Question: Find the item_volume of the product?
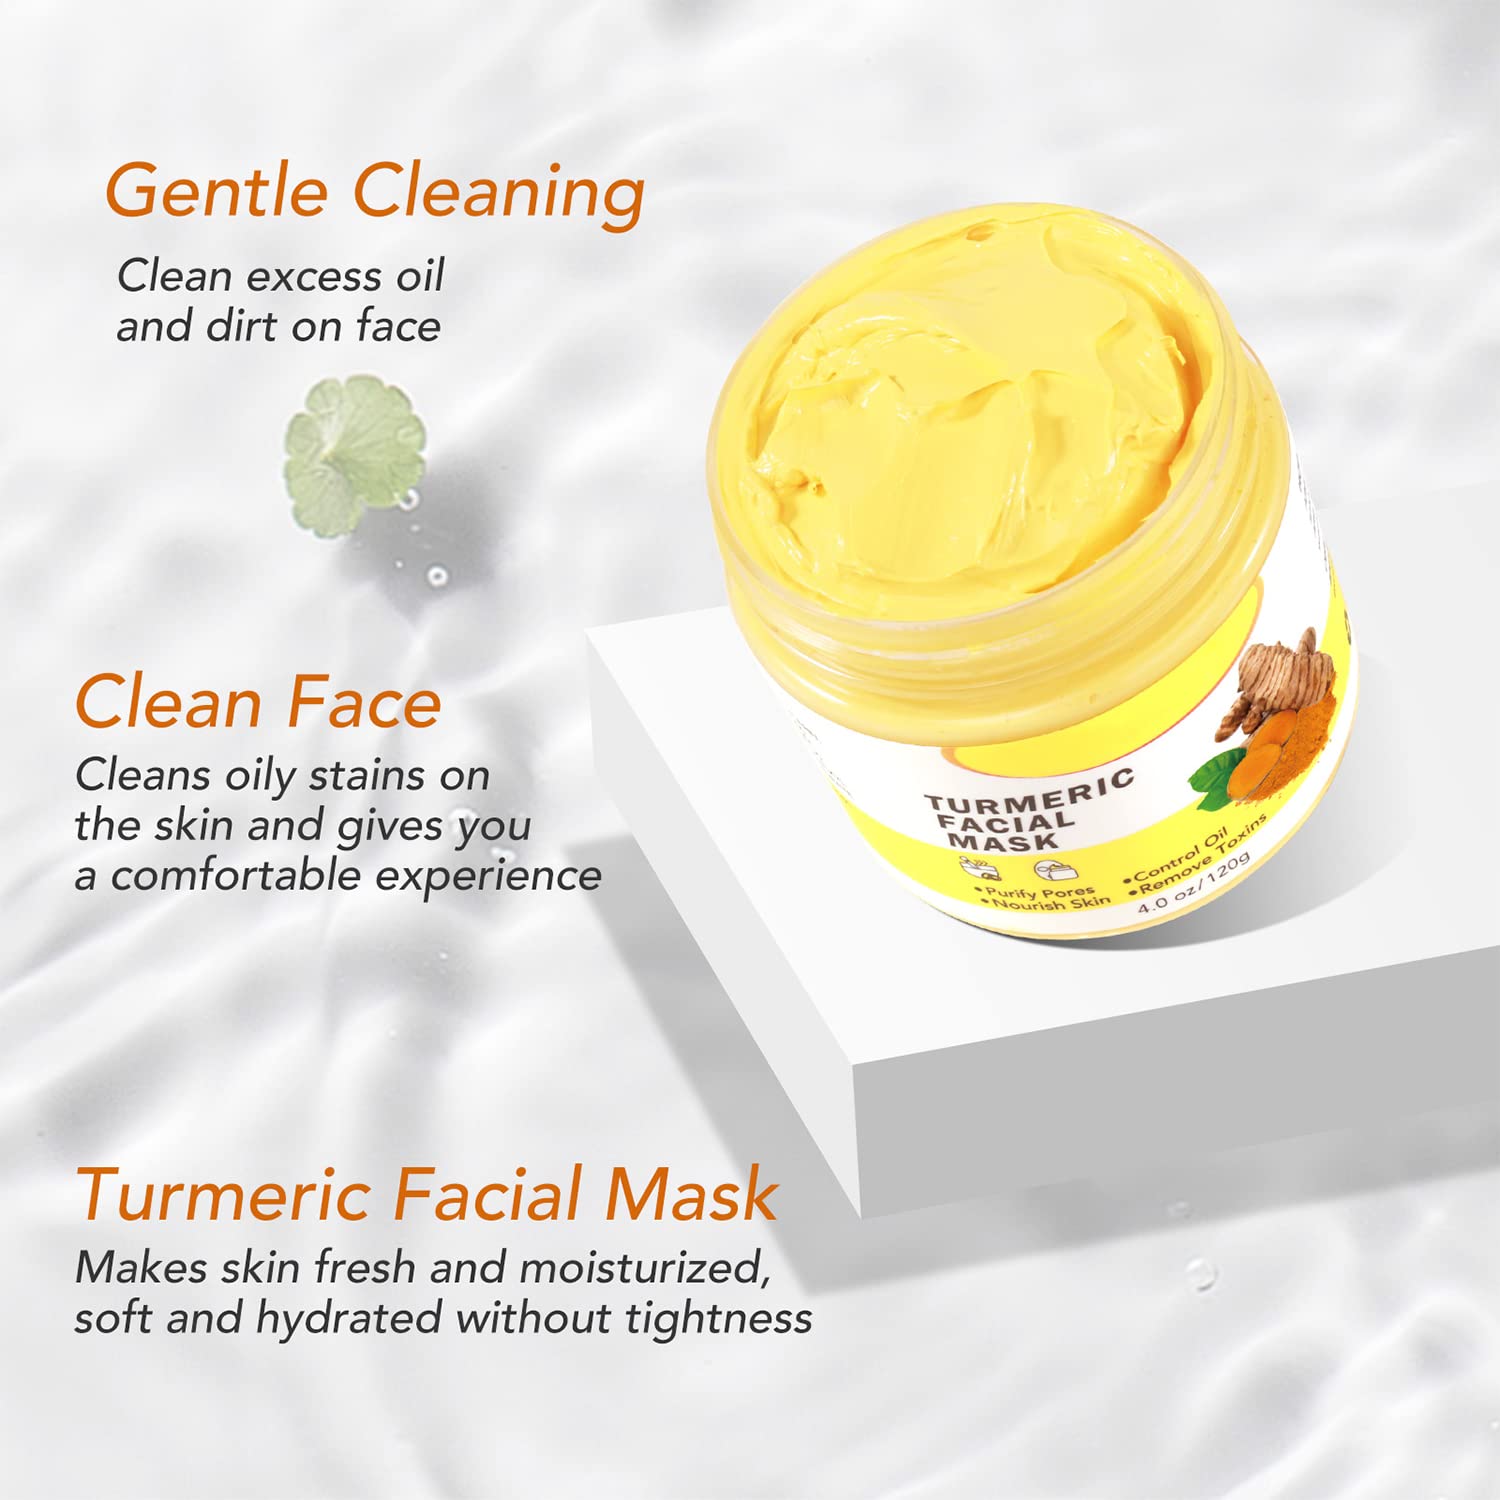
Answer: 4.0 ounce